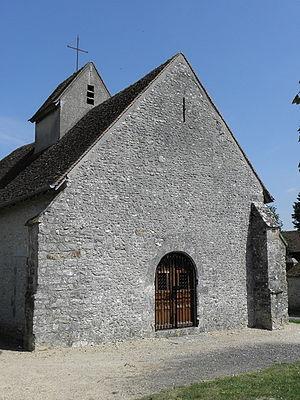
Église Saint-Sulpice à La Chapelle-Saint-Sulpice (77).